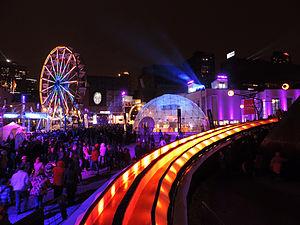
Nuit blanche pendant le festival Montréal en lumière dans le Quartier des spectacles de Montréal, le 1er mars 2014.
Montréal en lumière, fondé en 2000, est un festival annuel se tenant l'hiver dans le Quartier des spectacles à Montréal. Il met en valeur la lumière, les arts et les plaisirs de la table. Il est l'un des plus gros festivals d’hiver au monde.